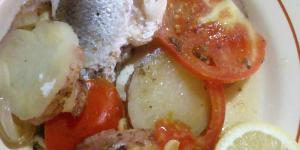
pescado al horno facil